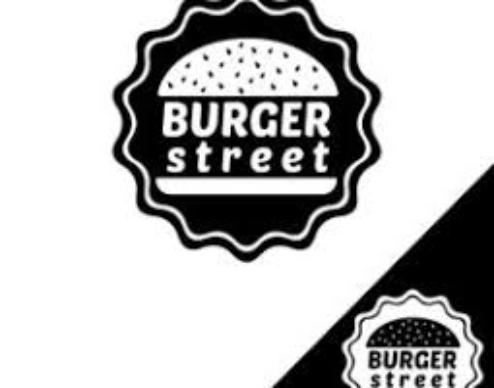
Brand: Burger Street
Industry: Food